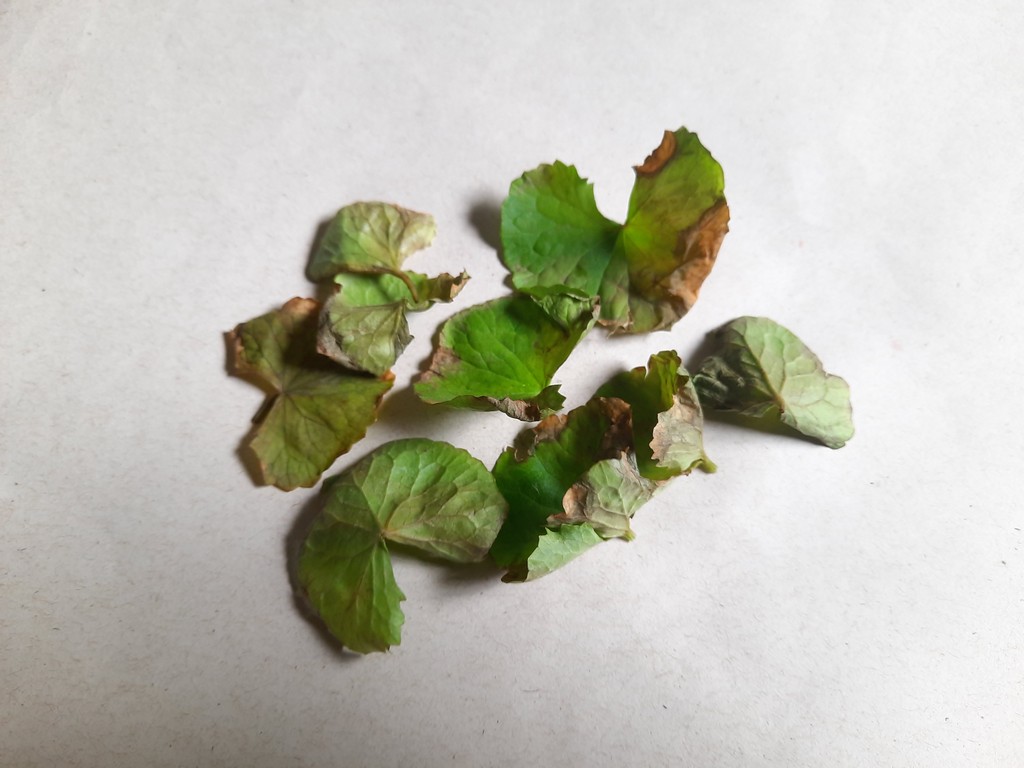
Label: Unhealthy